History of Monaco

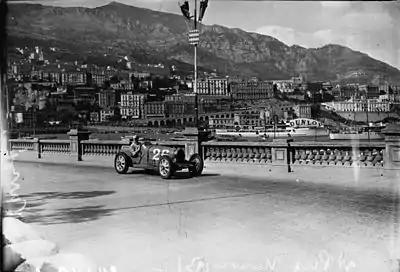
A scene from the 1931 Grand Prix, in the 20th century racing would become a popular event.

The Prince of Monaco was an absolute ruler until the Monegasque Revolution of 1910 forced him to proclaim a constitution in 1911.